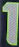
Number: 1